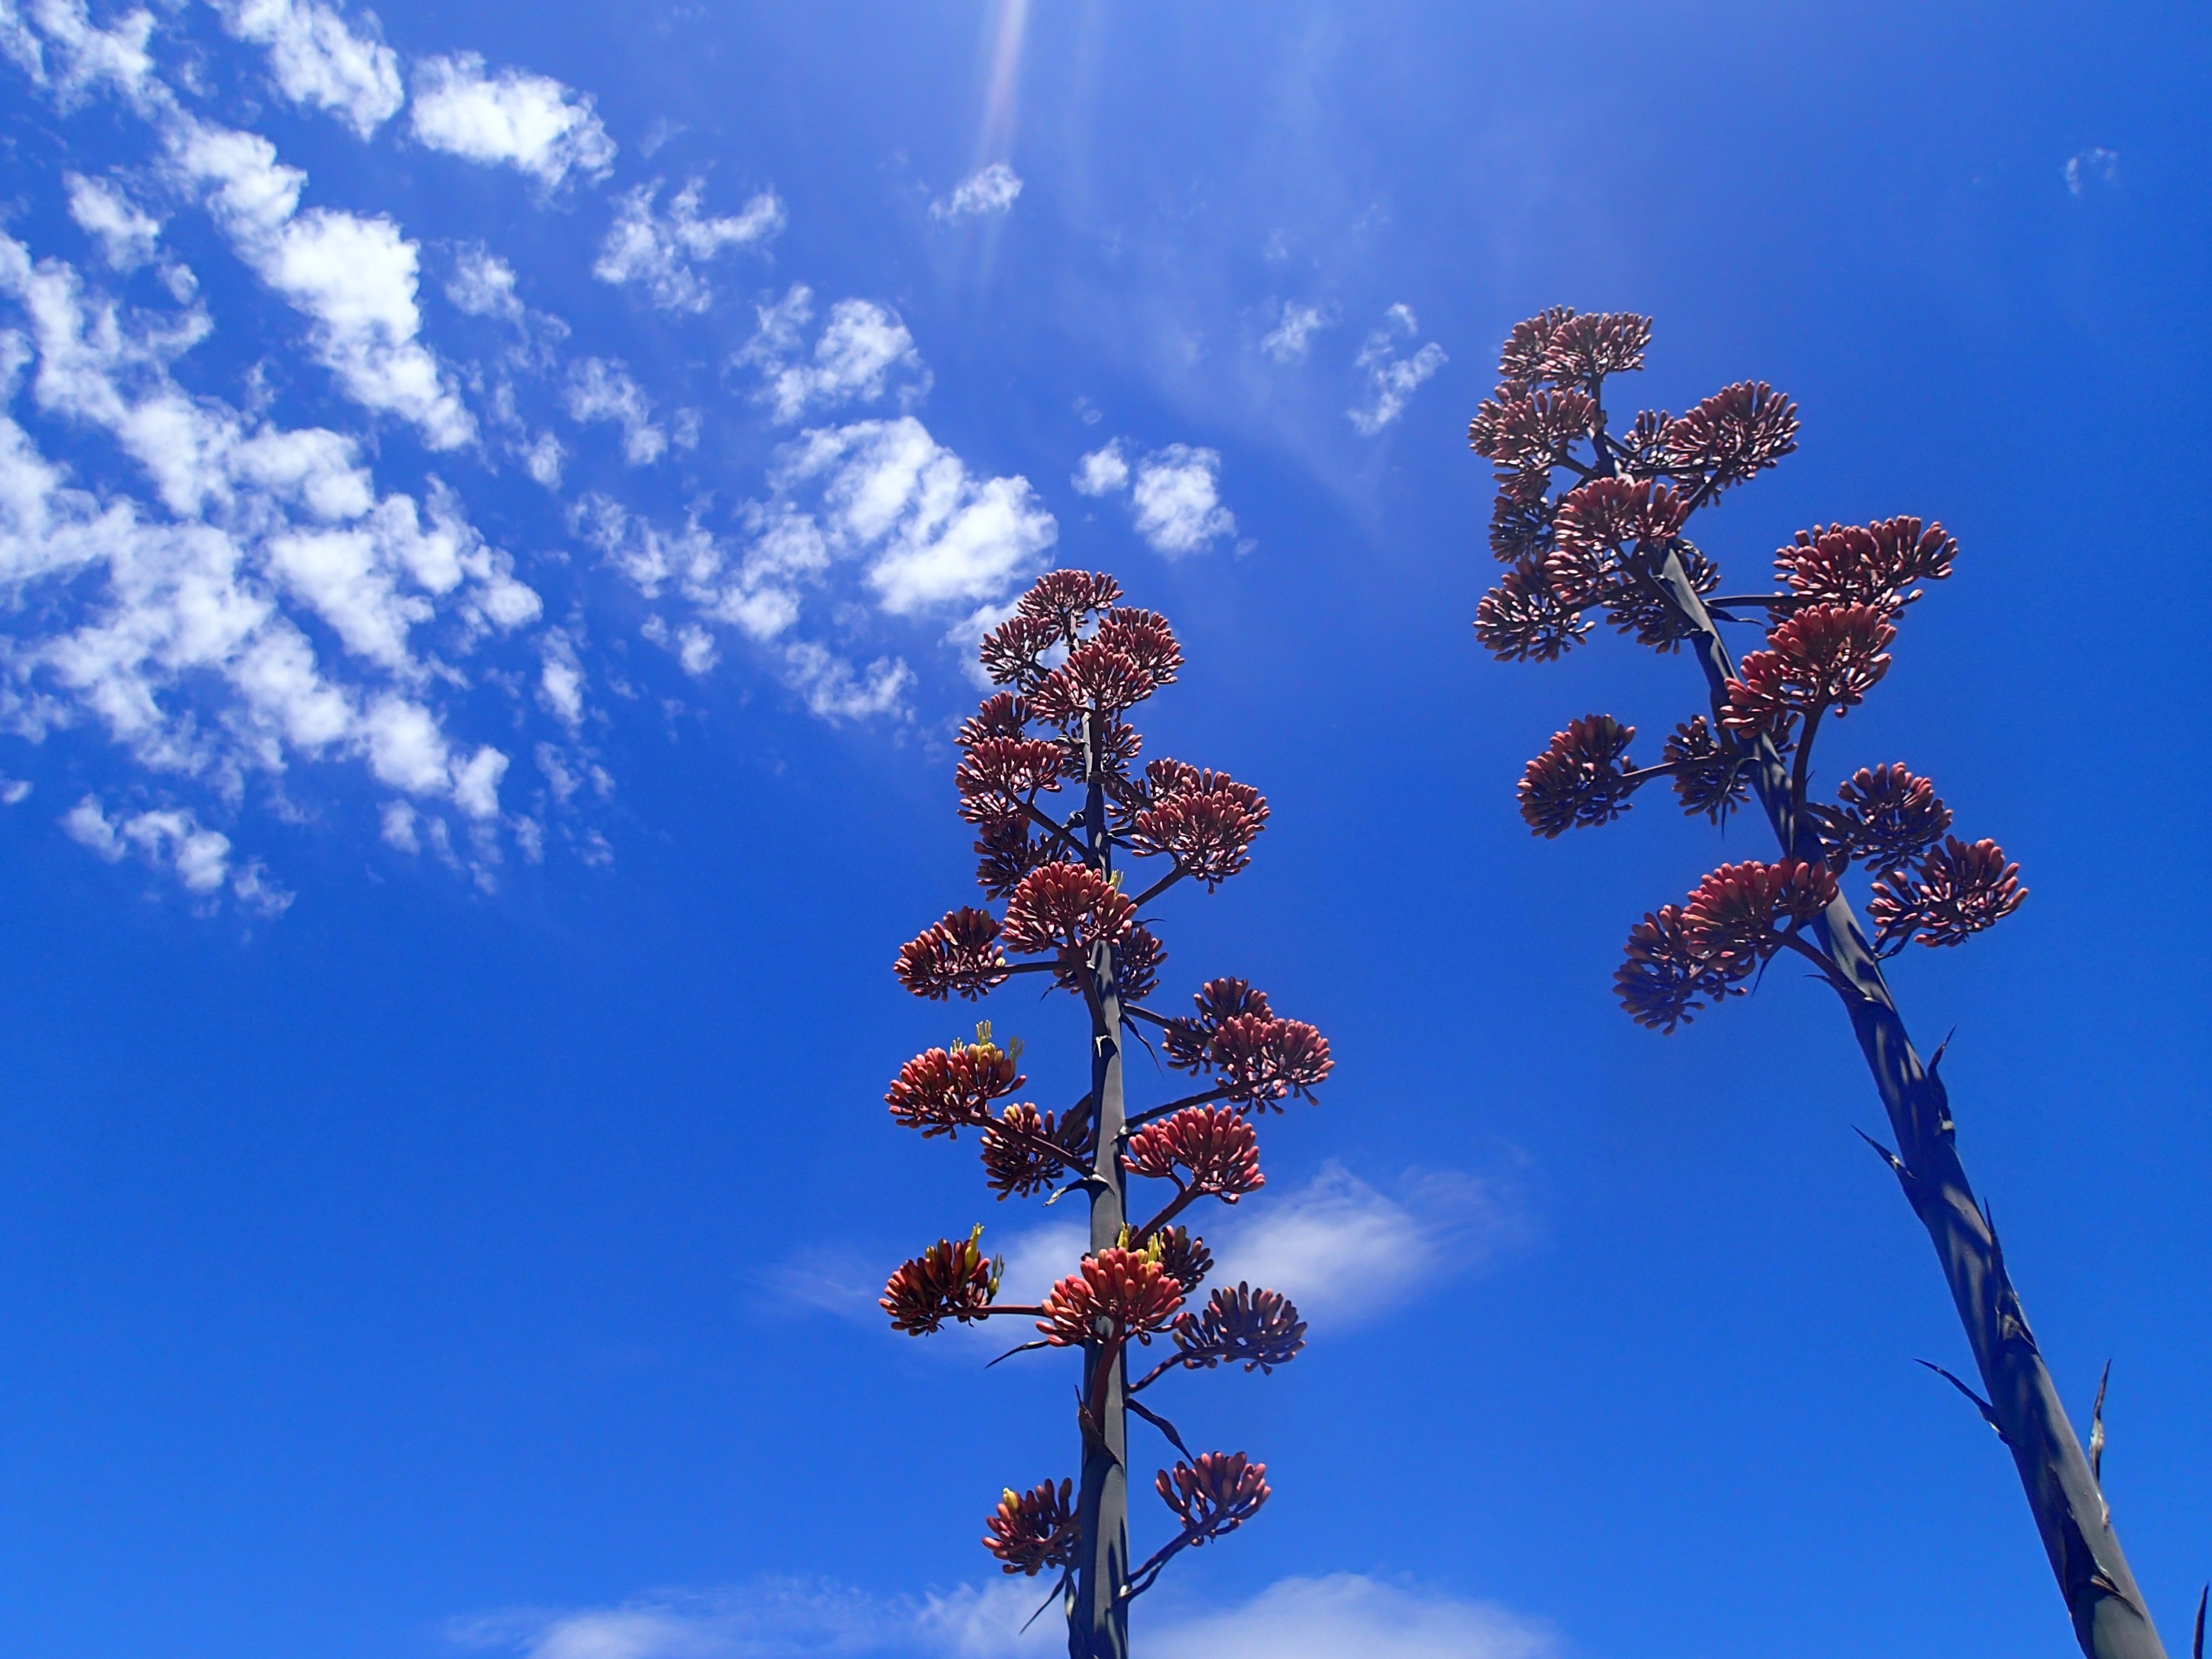
tree, nature, branch, blossom, cactus, cloud, plant, sky, sunlight, leaf, flower, frost, blue, flora, agave, macro photography, atmosphere of earth, woody plant, arecales